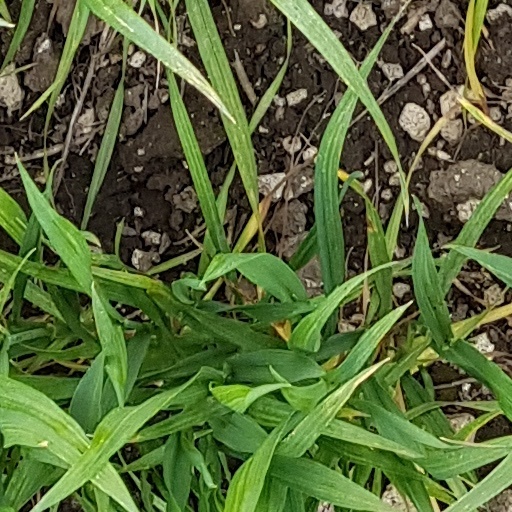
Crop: wheat